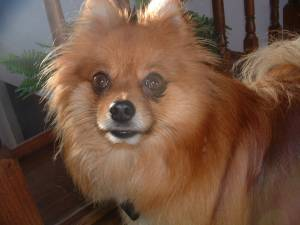
Breed: pomeranian